KIAA0922

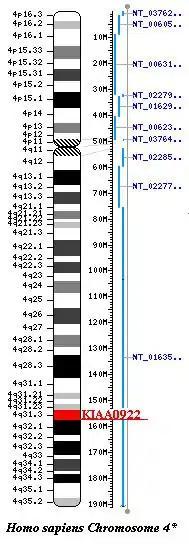
KIAA0922 Labelled on Annotated Chromosome 4. (Original image from NCBI Map View, edited to highlight KIAA0922 location)

The KIAA0922 gene is found in the human genome at chromosomal location 4q31.3 on the plus strand and is 170,364 base pairs (bp) in length, spanning from 154,387,498 to 154,557,863 along chromosome 4 (NC_000004.11). The gene has the aliases TMEM131L, FLJ10592, DKFZp586H1322, and LOC23240 The gene includes 44 distinct introns (with an additional 6 probable non-overlapping alternative last exons). The function of this gene is not yet fully understood.